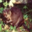
Label: beaver